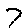
Label: 7